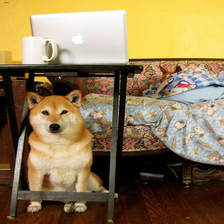
Species: dog
Breed: shiba inu